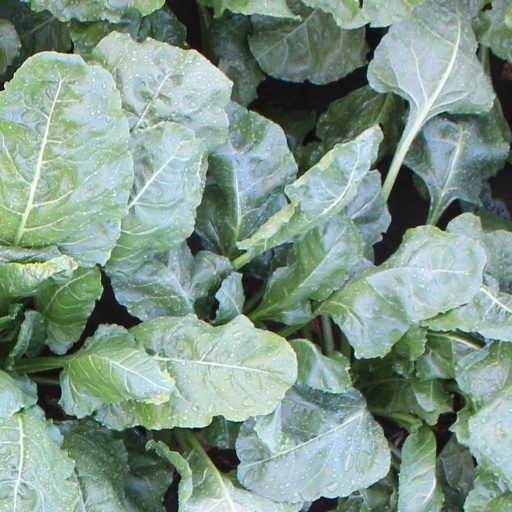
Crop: sugar beet